Apologia ad Guillelmum

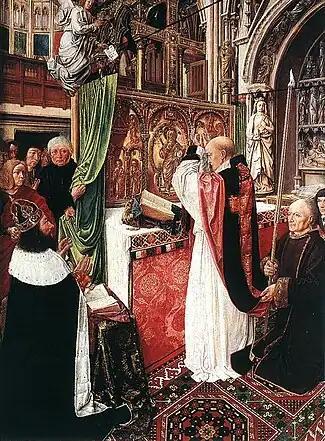
"The Mass of Saint Giles", by the Master of Saint Giles, c. 1500 (National Gallery, London)

In discussing the artistic means by which the investment in art was carried out, Bernard particularly criticizes excess in art, focusing especially on excess in material, craftsmanship, size, and quantity. In this criticism, what he most objects to is not monumental sculpture and painting but rather liturgical art, that is, works often of gold, silver, and jewels that were used in the liturgy and often in the Cult of Relics.